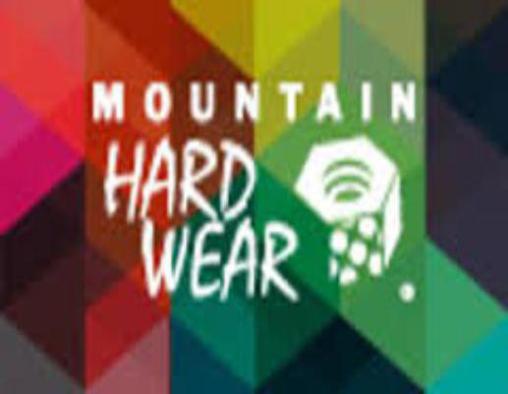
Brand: mountain hardwear
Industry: Clothes